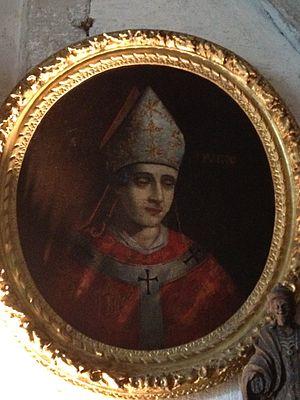
Peinture de saint Ouen, évêque de Rouen, dans les salles basses de l'archevêché de Rouen.
Saint Ouen ou Dadon est un fonctionnaire royal, puis un évêque métropolitain de Rouen. Il serait né vers 603 vraisemblablement à Sancy près de Soissons, et mort le 24 août 686 à Clichy, au palais du roi, dont le territoire laissera place à la ville de Saint-Ouen. L'Église catholique romaine célèbre saint Ouen le 24 août, mais le calendrier breton fête les Ewen le 3 mai.